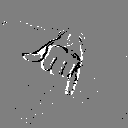
ASL letter: j